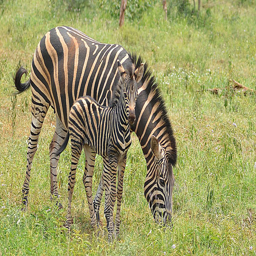
A couple of zebra grazing on top of a grass covered field.
An adult zebra grazes, while her young looks away.
a mama zebra and her baby grazing in the grass
a couple of zebras are in a grassy field
An adult and young zebra graze in a field of tall green grass.